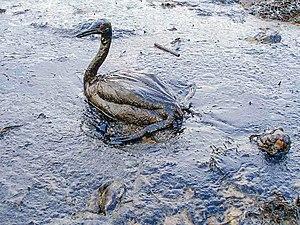
L'insensibilité à l'étendue est un biais cognitif qui se produit lorsque l'évaluation de l’importance d'un problème est presque indépendante de sa taille.